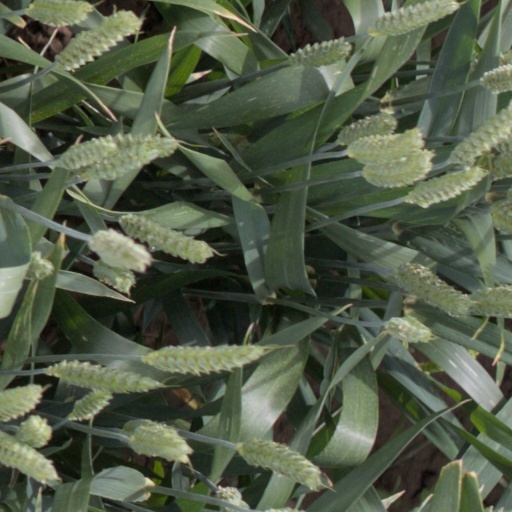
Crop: wheat